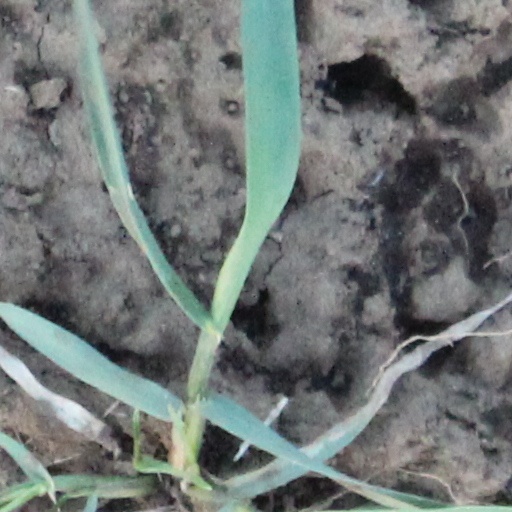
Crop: wheat